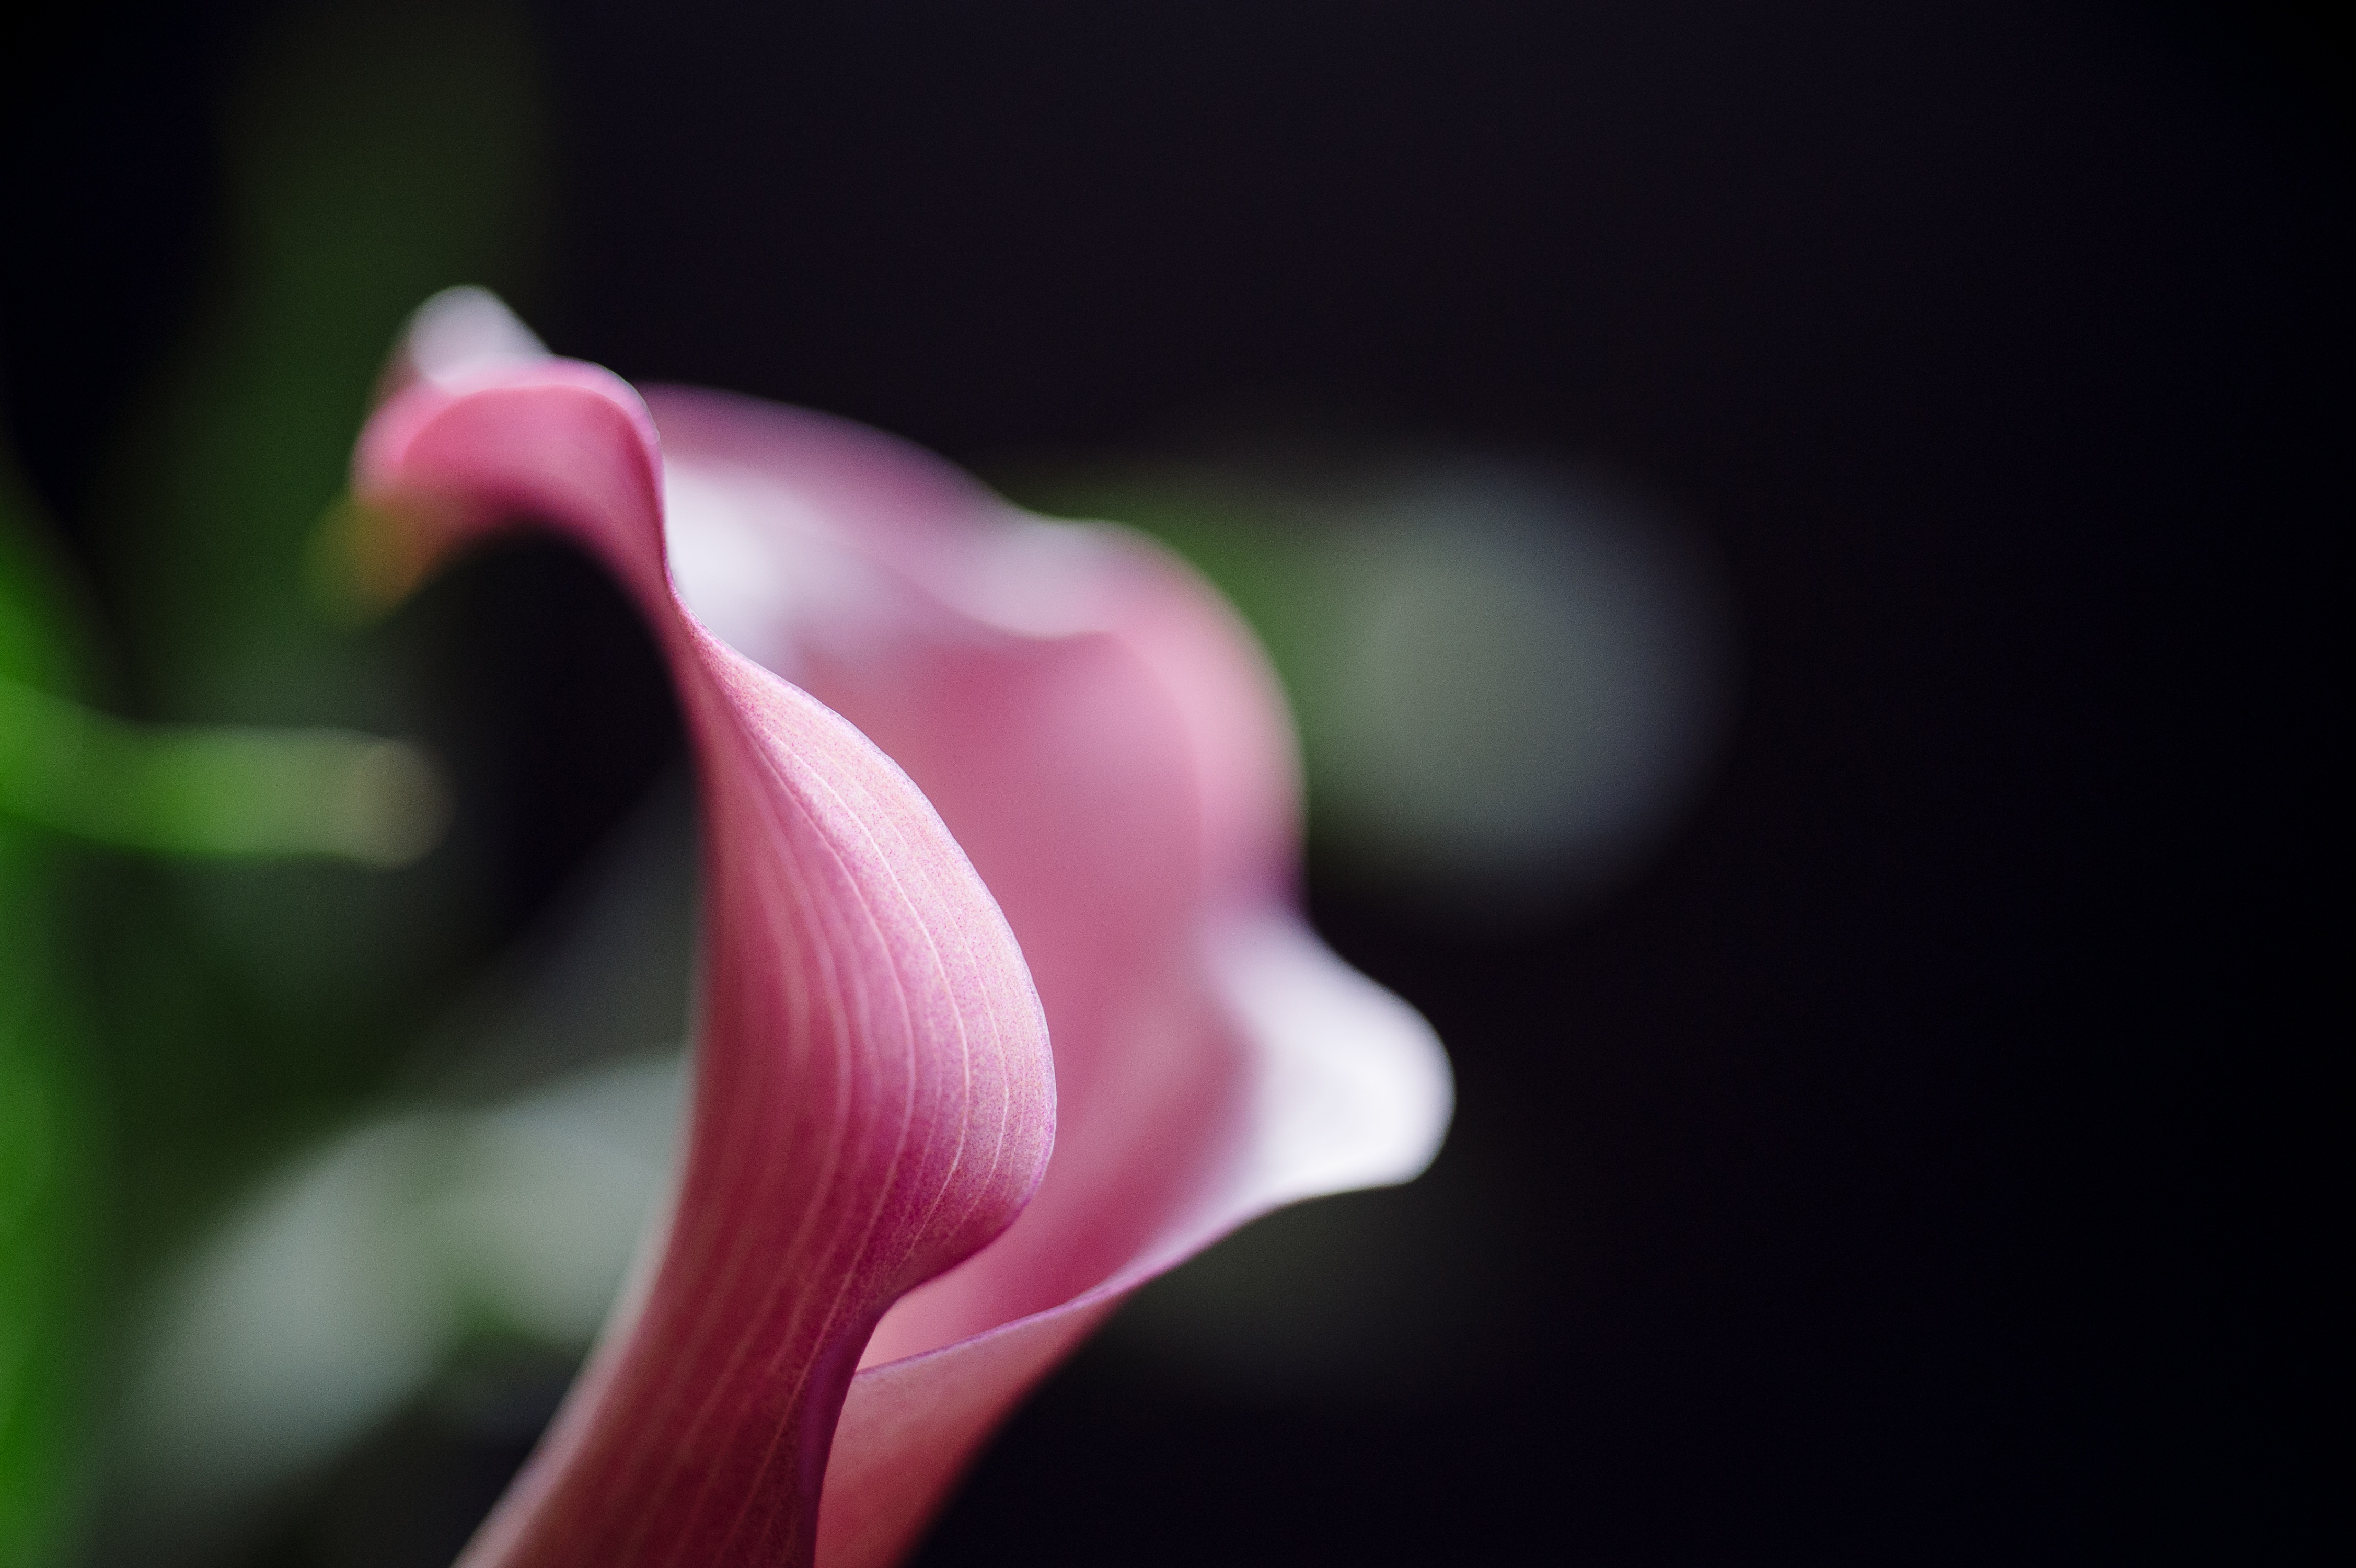
nature, blossom, growth, plant, photography, leaf, flower, petal, bloom, floral, curve, red, macro, natural, pink, flora, close up, lilly, shape, calla, macro photography, flowering plant, calla lilly, plant stem, land plant